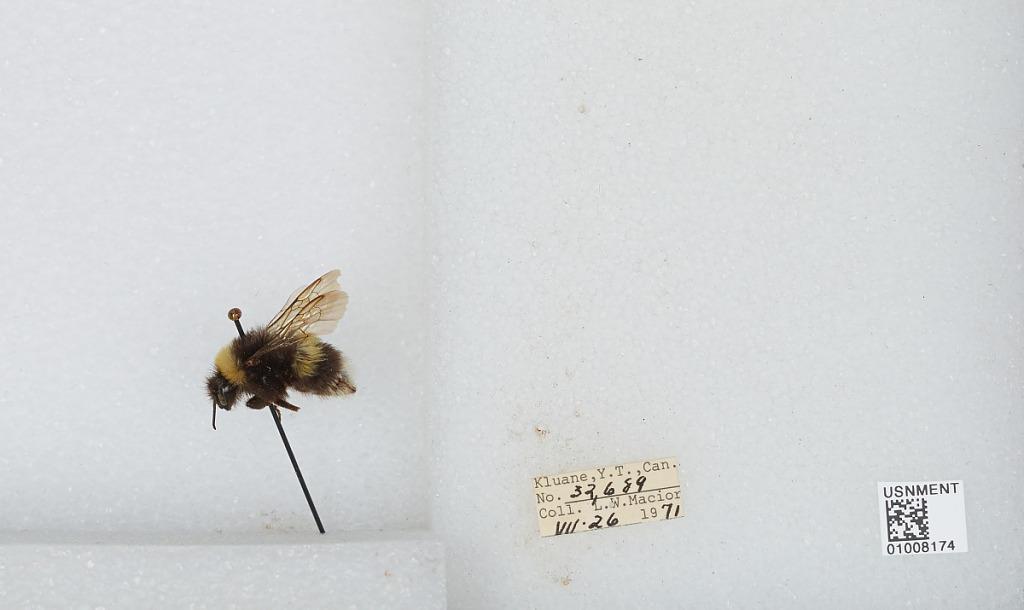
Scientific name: Bombus (Bombus) lucorum (Linnaeus)
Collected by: L. Macior
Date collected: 1971-7-26
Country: Canada
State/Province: Yukon Territory
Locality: Kluane
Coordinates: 60.75, -139.5